Chiang Kai-shek College

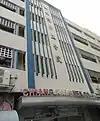
Padre Algue Main Campus

Two four-story and five five-story concrete buildings comprise the Padre Algue Campus (Main Campus). Its notable facilities include Chiang Kai-shek Memorial Hall (a multipurpose auditorium), a Little Theatre, a conference room for the Chiang Kai-shek College Alumni Association, libraries, two gyms, Speech Learning Center, a Music room, a Math Lab, a guidance office, a dance studio, a computer (Mac) lab, Visual Arts Studios (IB), and the Home Economics Room.